Joseph Smith

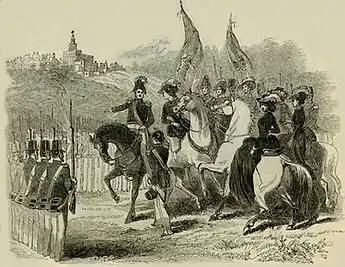
Depiction of Smith at head of the Nauvoo Legion

Smith also attracted a few wealthy and influential converts, including John C. Bennett, the Illinois quartermaster general. Bennett used his connections in the Illinois state legislature to obtain an unusually liberal charter for the new city, which Smith renamed "Nauvoo". The charter granted the city virtual autonomy, authorized a university, and granted Nauvoo "habeas corpus" power—which allowed Smith to fend off extradition to Missouri. Though Latter Day Saint authorities controlled Nauvoo's civil government, the city guaranteed religious freedom for its residents. The charter also authorized the Nauvoo Legion, a militia whose actions were limited only by state and federal constitutions. Smith and Bennett became its commanders, and were styled Lieutenant General and Major General respectively. As such, they controlled by far the largest body of armed men in Illinois. Smith appointed Bennett as Assistant President of the Church, and Bennett was elected Nauvoo's first mayor.